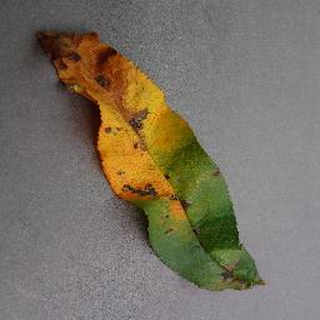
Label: peach_bacterial_spot